Cary Woods

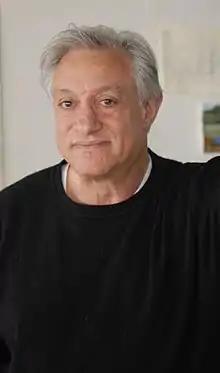
Woods in 2018

Cary Woods (born May 6, 1957) is an American film producer. In addition to producing worldwide blockbusters "Scream" and "Godzilla", Woods also produced the directorial debuts (or breakthrough features) of many notable filmmakers, including: Alexander Payne, Larry Clark, Doug Liman, James Mangold, Harmony Korine, and M. Night Shyamalan.